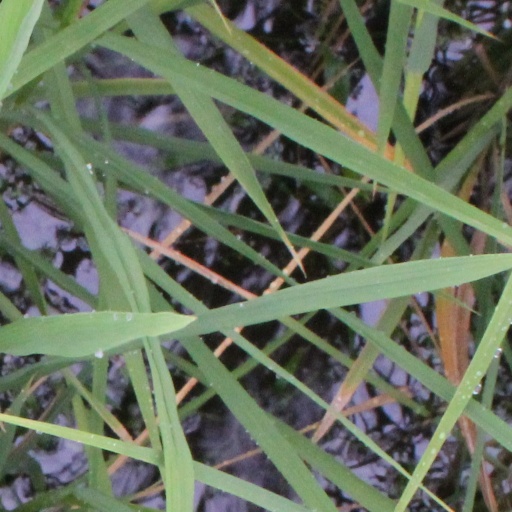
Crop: rice